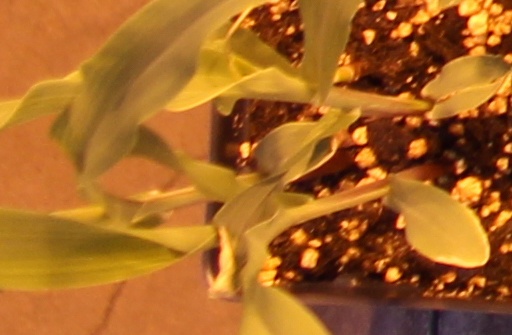
Label: Corn